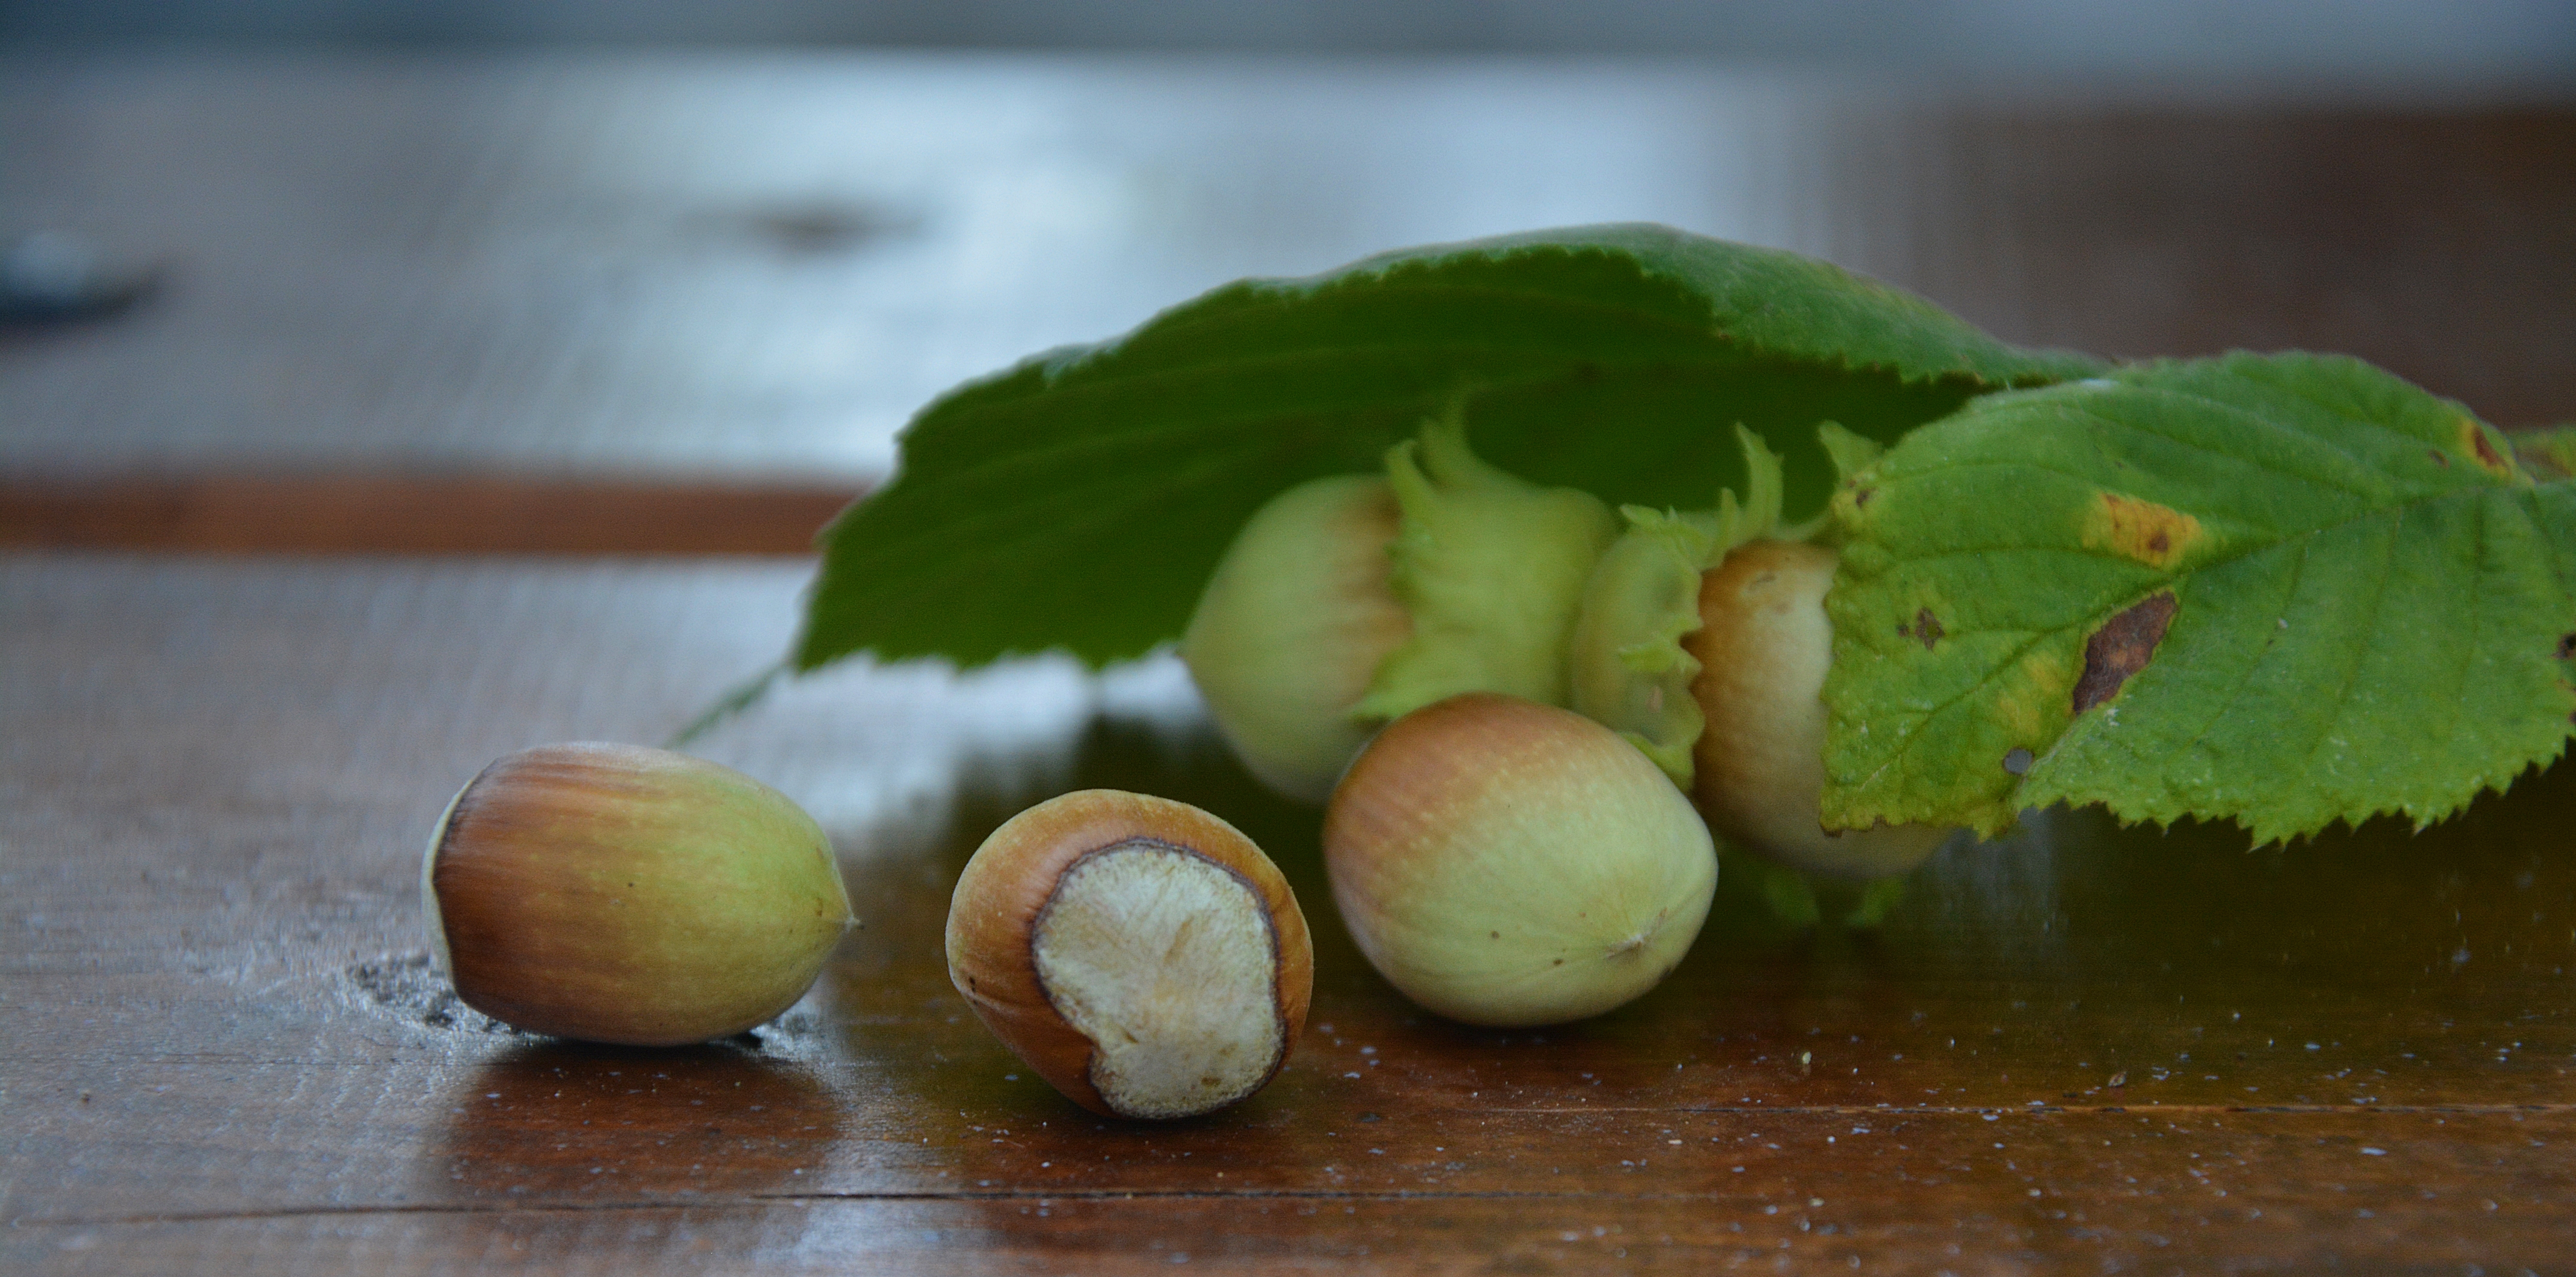
plant, fruit, leaf, food, produce, vegetable, molinodealmagre, flowering plant, land plant